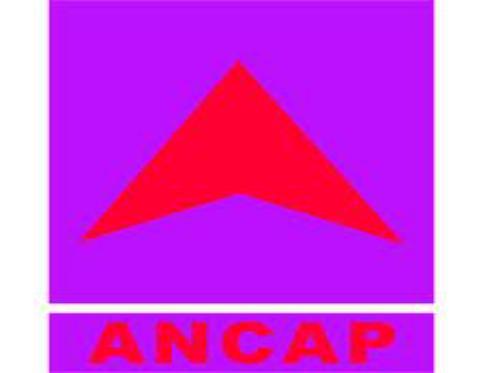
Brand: ANCAP-1
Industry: Transportation